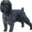
Label: dog